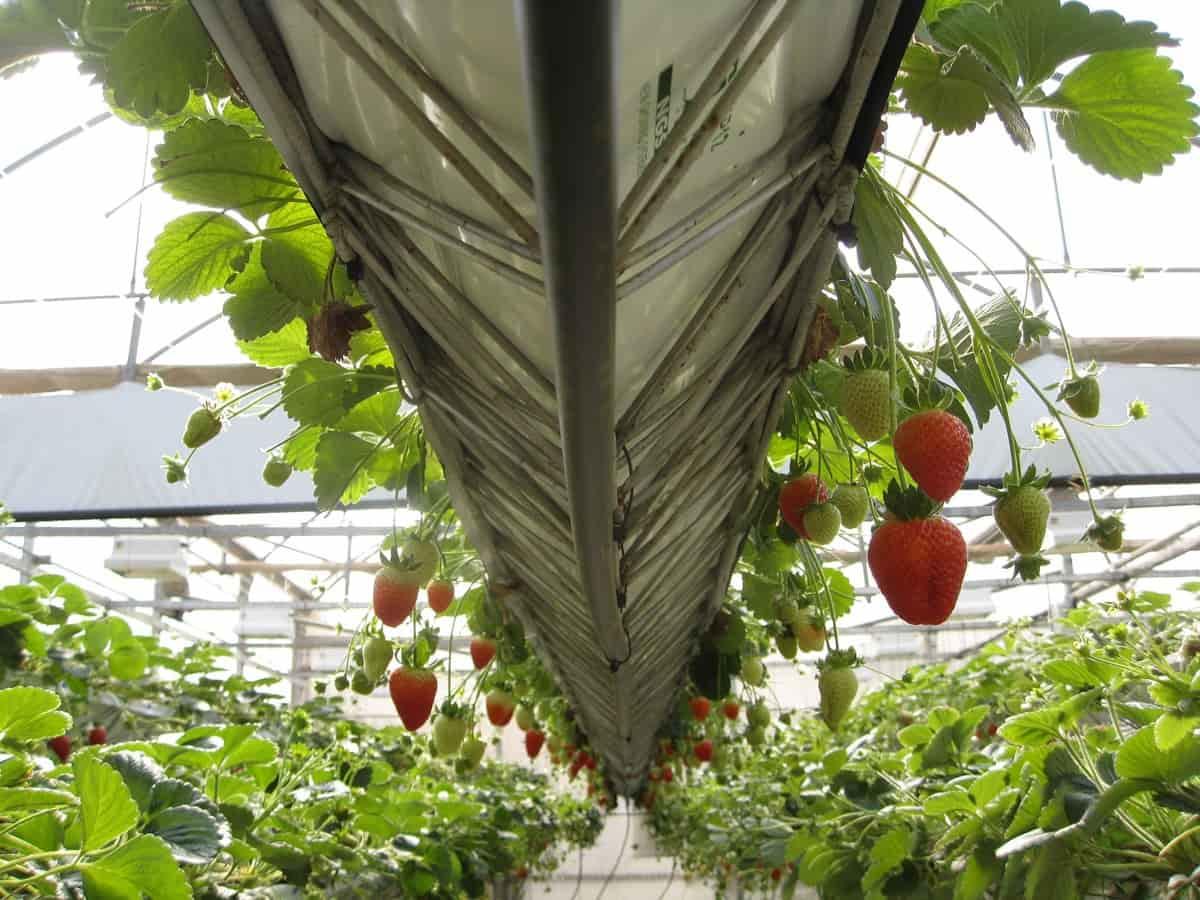
Shamba la kisasa la bustani likitumia mfumo wa kilimo cha wima au kilimo cha kudhibitiwa ndani ya bustani, fleisi zimetundikwa chini kutoka kwenye miundo iliyowekwa juu huku ikiwa katika hatua mbalimbali za ukomavu.